Amasa Hines

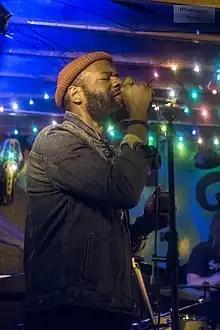

Amasa Hines is an American rock band from Little Rock, Arkansas.